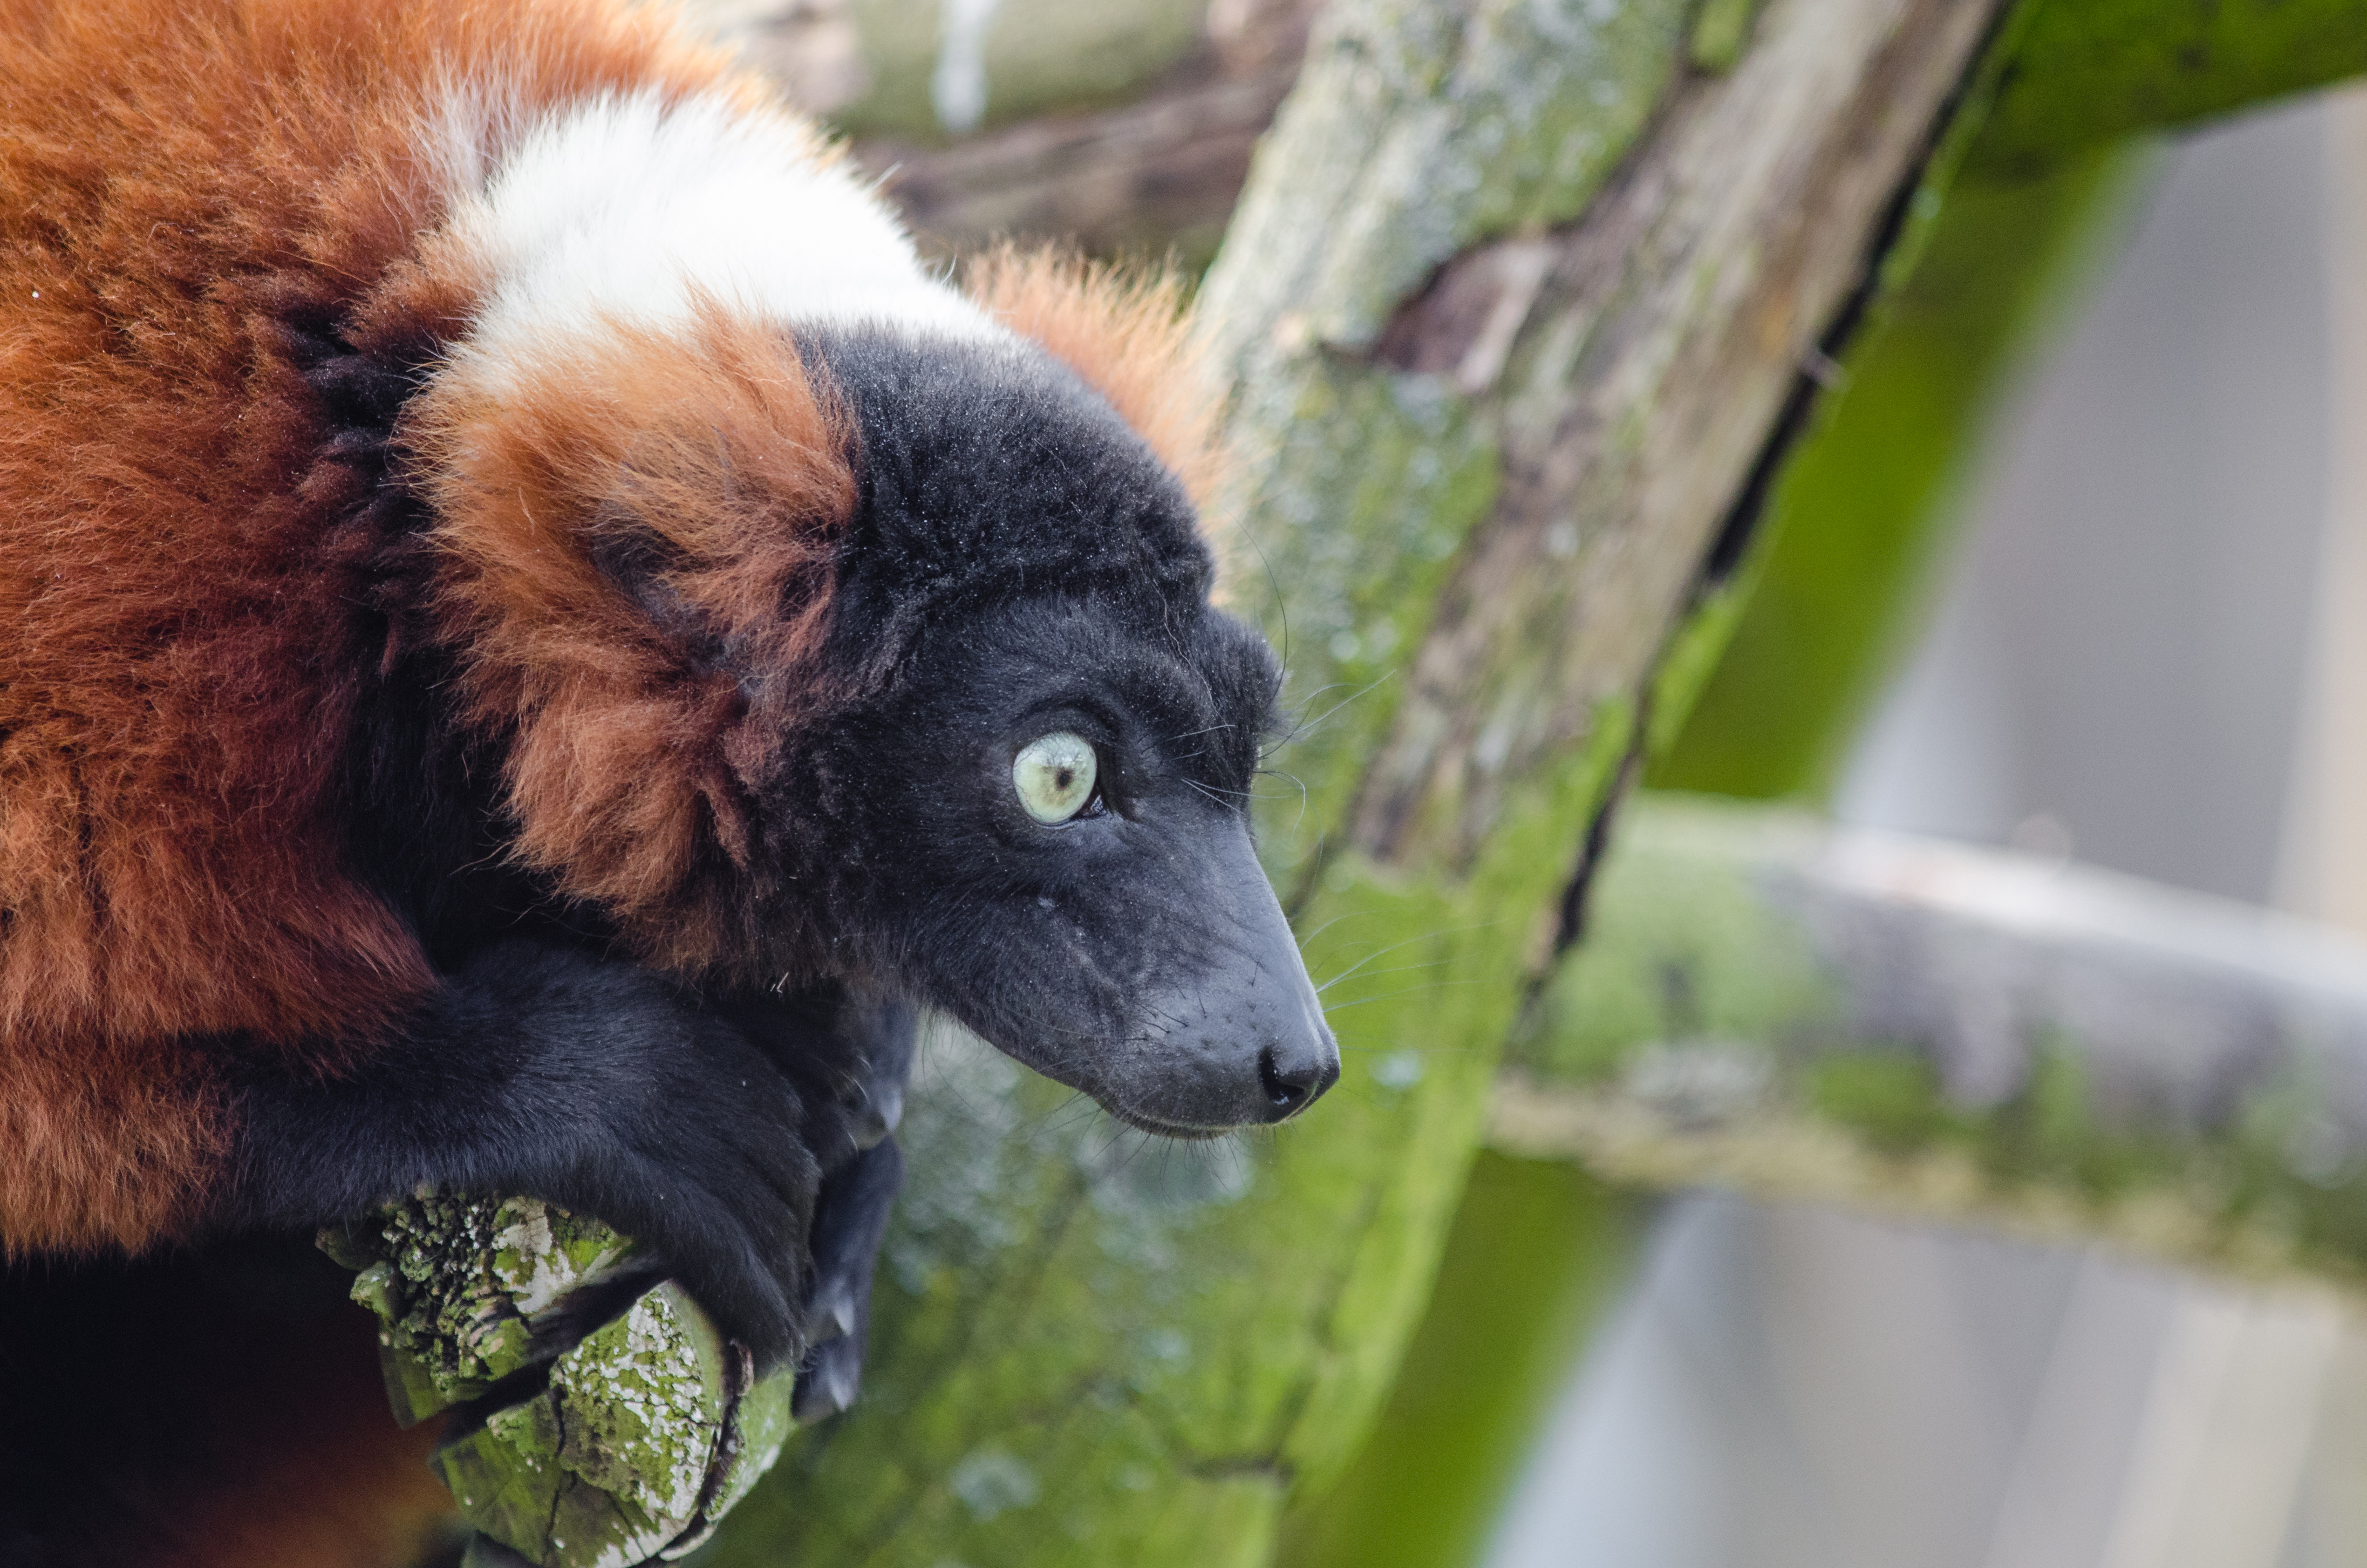
bokeh, feet, cute, wildlife, zoo, red, mammal, nikon, fauna, primate, eyes, hands, madagascar, vertebrate, zoom, germany, deutschland, augen, adorable, lemur, d7000, roter, niedlich, tierpark, hnde, fse, madagaskar, ruffed, vari, lemuren, gelsenkirchen, erlebniswelt, new world monkey